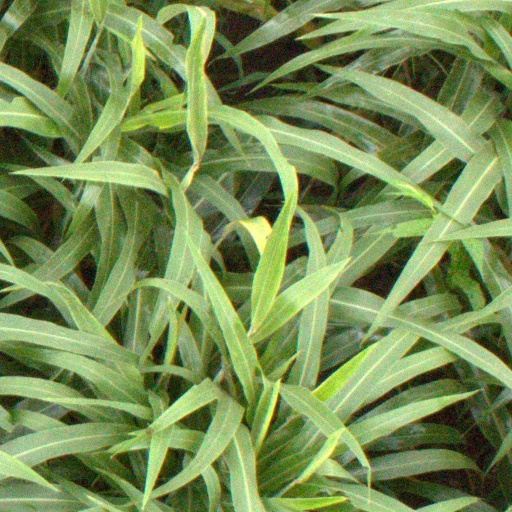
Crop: sorghum